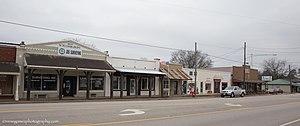
Van est une ville située au sud-est du comté de Van Zandt, au Texas, aux États-Unis.